Casados con hijos (Argentine TV series)

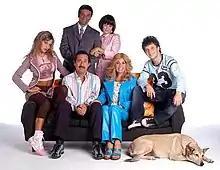
The Argento family with Dardo and María Elena

Casados con hijos is the Argentine remake of the American television sitcom "Married... with Children" (1987–1997) created by Michael G. Moye and Ron Leavitt. It was originally broadcast from 12 April 2005 to 28 December 2006 on the Telefe channel, consisting of 212 episodes across two seasons. It was shot in Buenos Aires, Argentina. The series stars Guillermo Francella, Florencia Peña, Érica Rivas, Marcelo de Bellis, Darío Lopilato, and Luisana Lopilato.